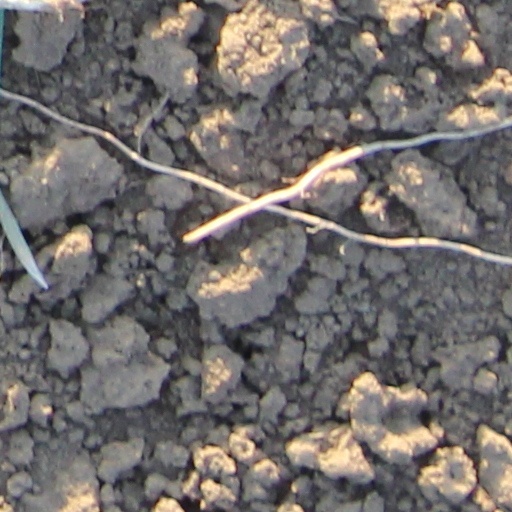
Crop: wheat